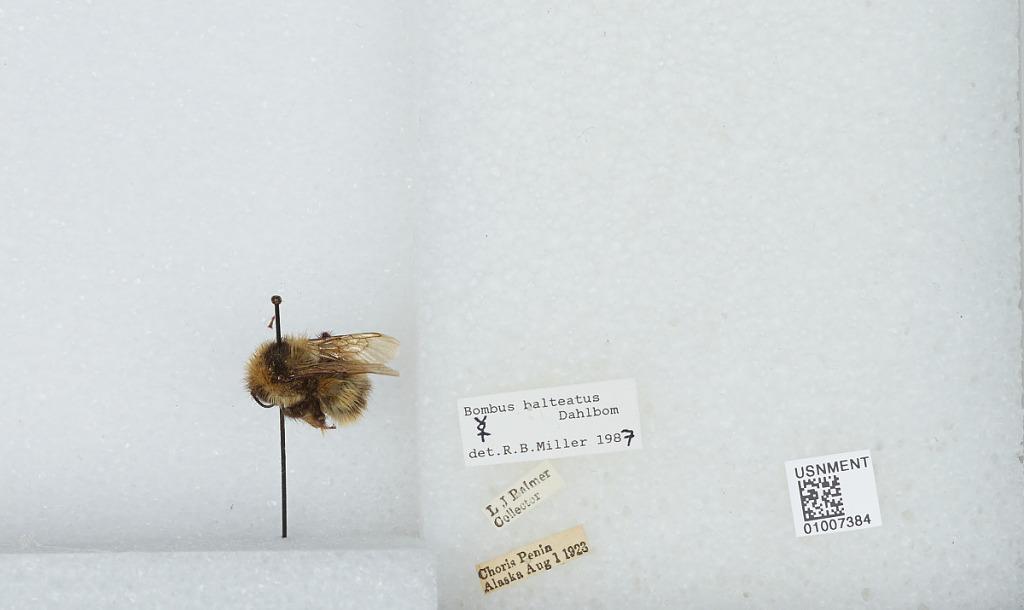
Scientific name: Bombus (Alpinobombus) balteatus Dahlbom
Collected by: L. Palmer
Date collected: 1923-8-1
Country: United States
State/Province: Alaska
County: Northwest Arctic
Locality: Choris Peninsula
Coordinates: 66.2847, -161.881
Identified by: Miller, R. B.